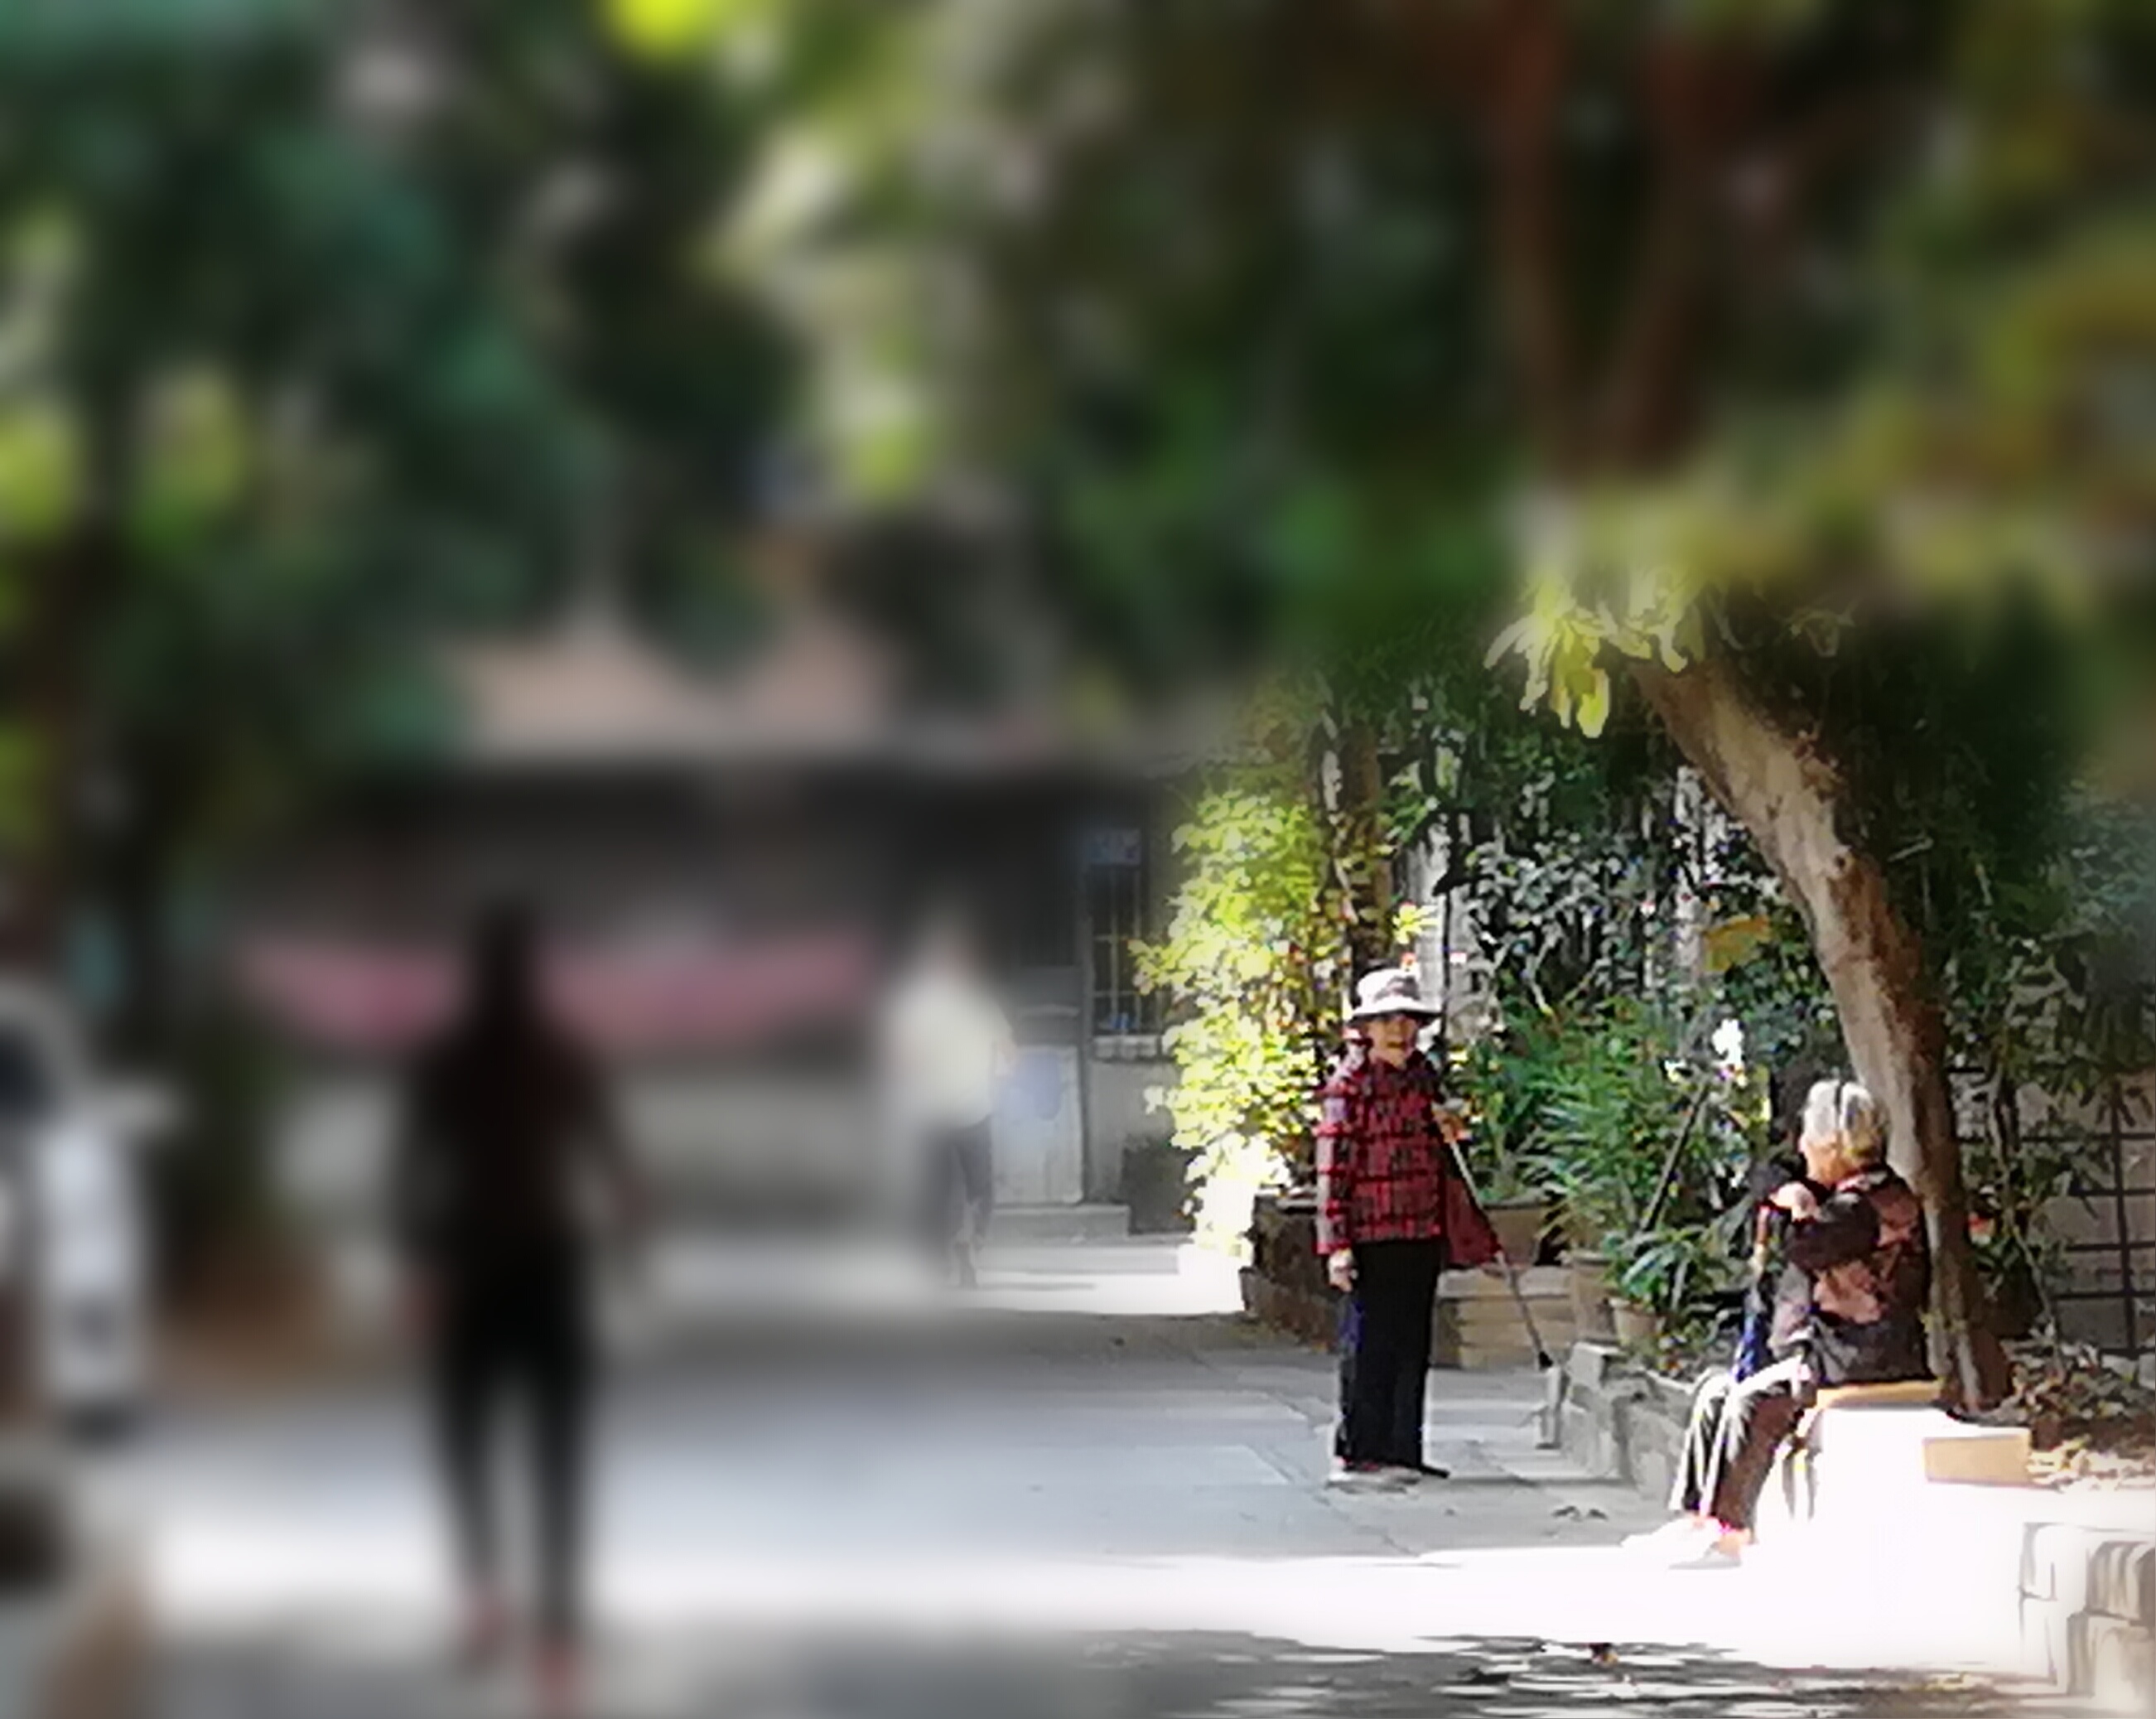
old man, old men's life, old friends, morning, life, guangzhou, china, old women, tire, wheel, road surface, asphalt, travel, leisure, urban design, sidewalk, Tints and shades, tree, road, city, recreation, bicycle wheel, pedestrian, street, cycling, walking, fun, sitting, tourism, shadow, vacation, crowd, grass, night, evening, winter, lane, reflection